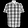
Label: Shirt